List of birds of Glacier National Park (U.S.)

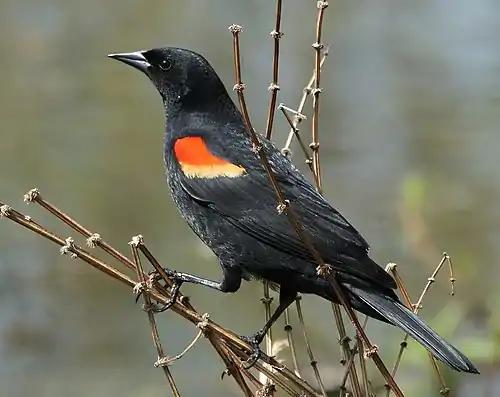
Red-winged blackbird

The icterids are a group of small to medium-sized, often colorful passerine birds restricted to the New World and include the grackles, New World blackbirds, and New World orioles. Most species have black as a predominant plumage color, often enlivened by yellow, orange or red. Nine species have been recorded in the park.